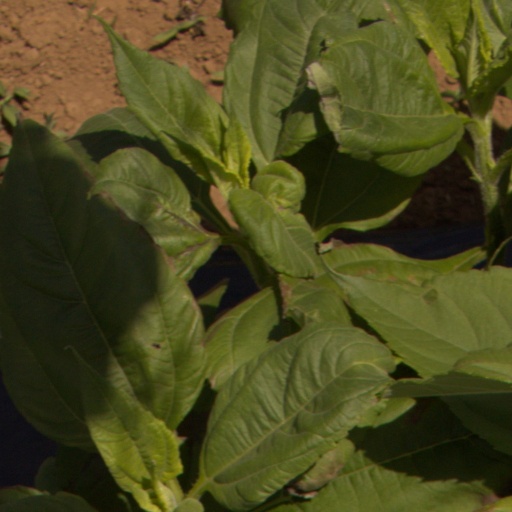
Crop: Jerusalem artichoke